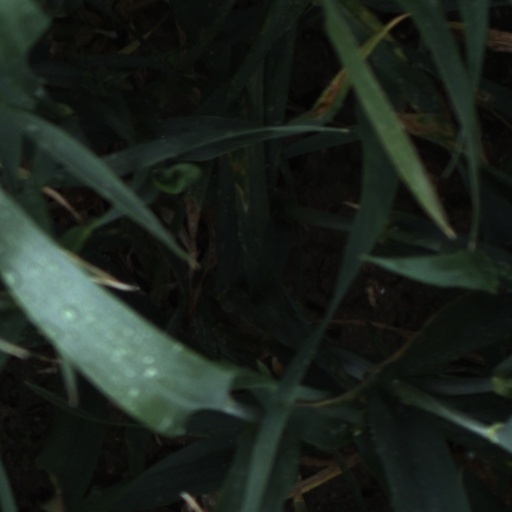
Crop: wheat